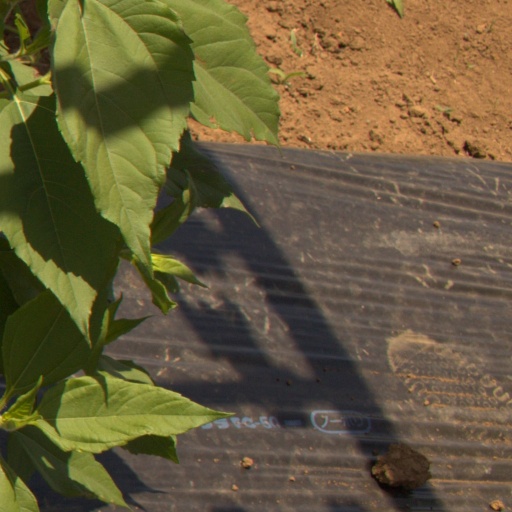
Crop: Jerusalem artichoke